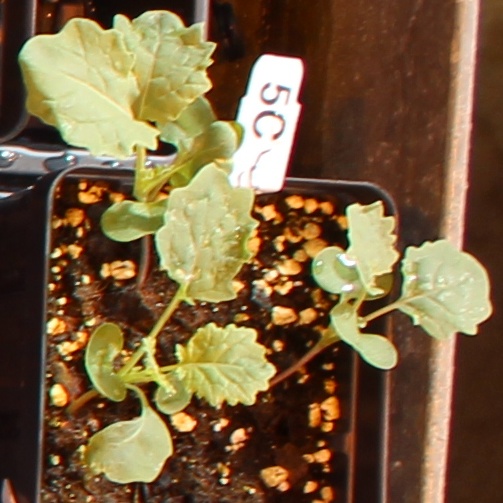
Label: Canola